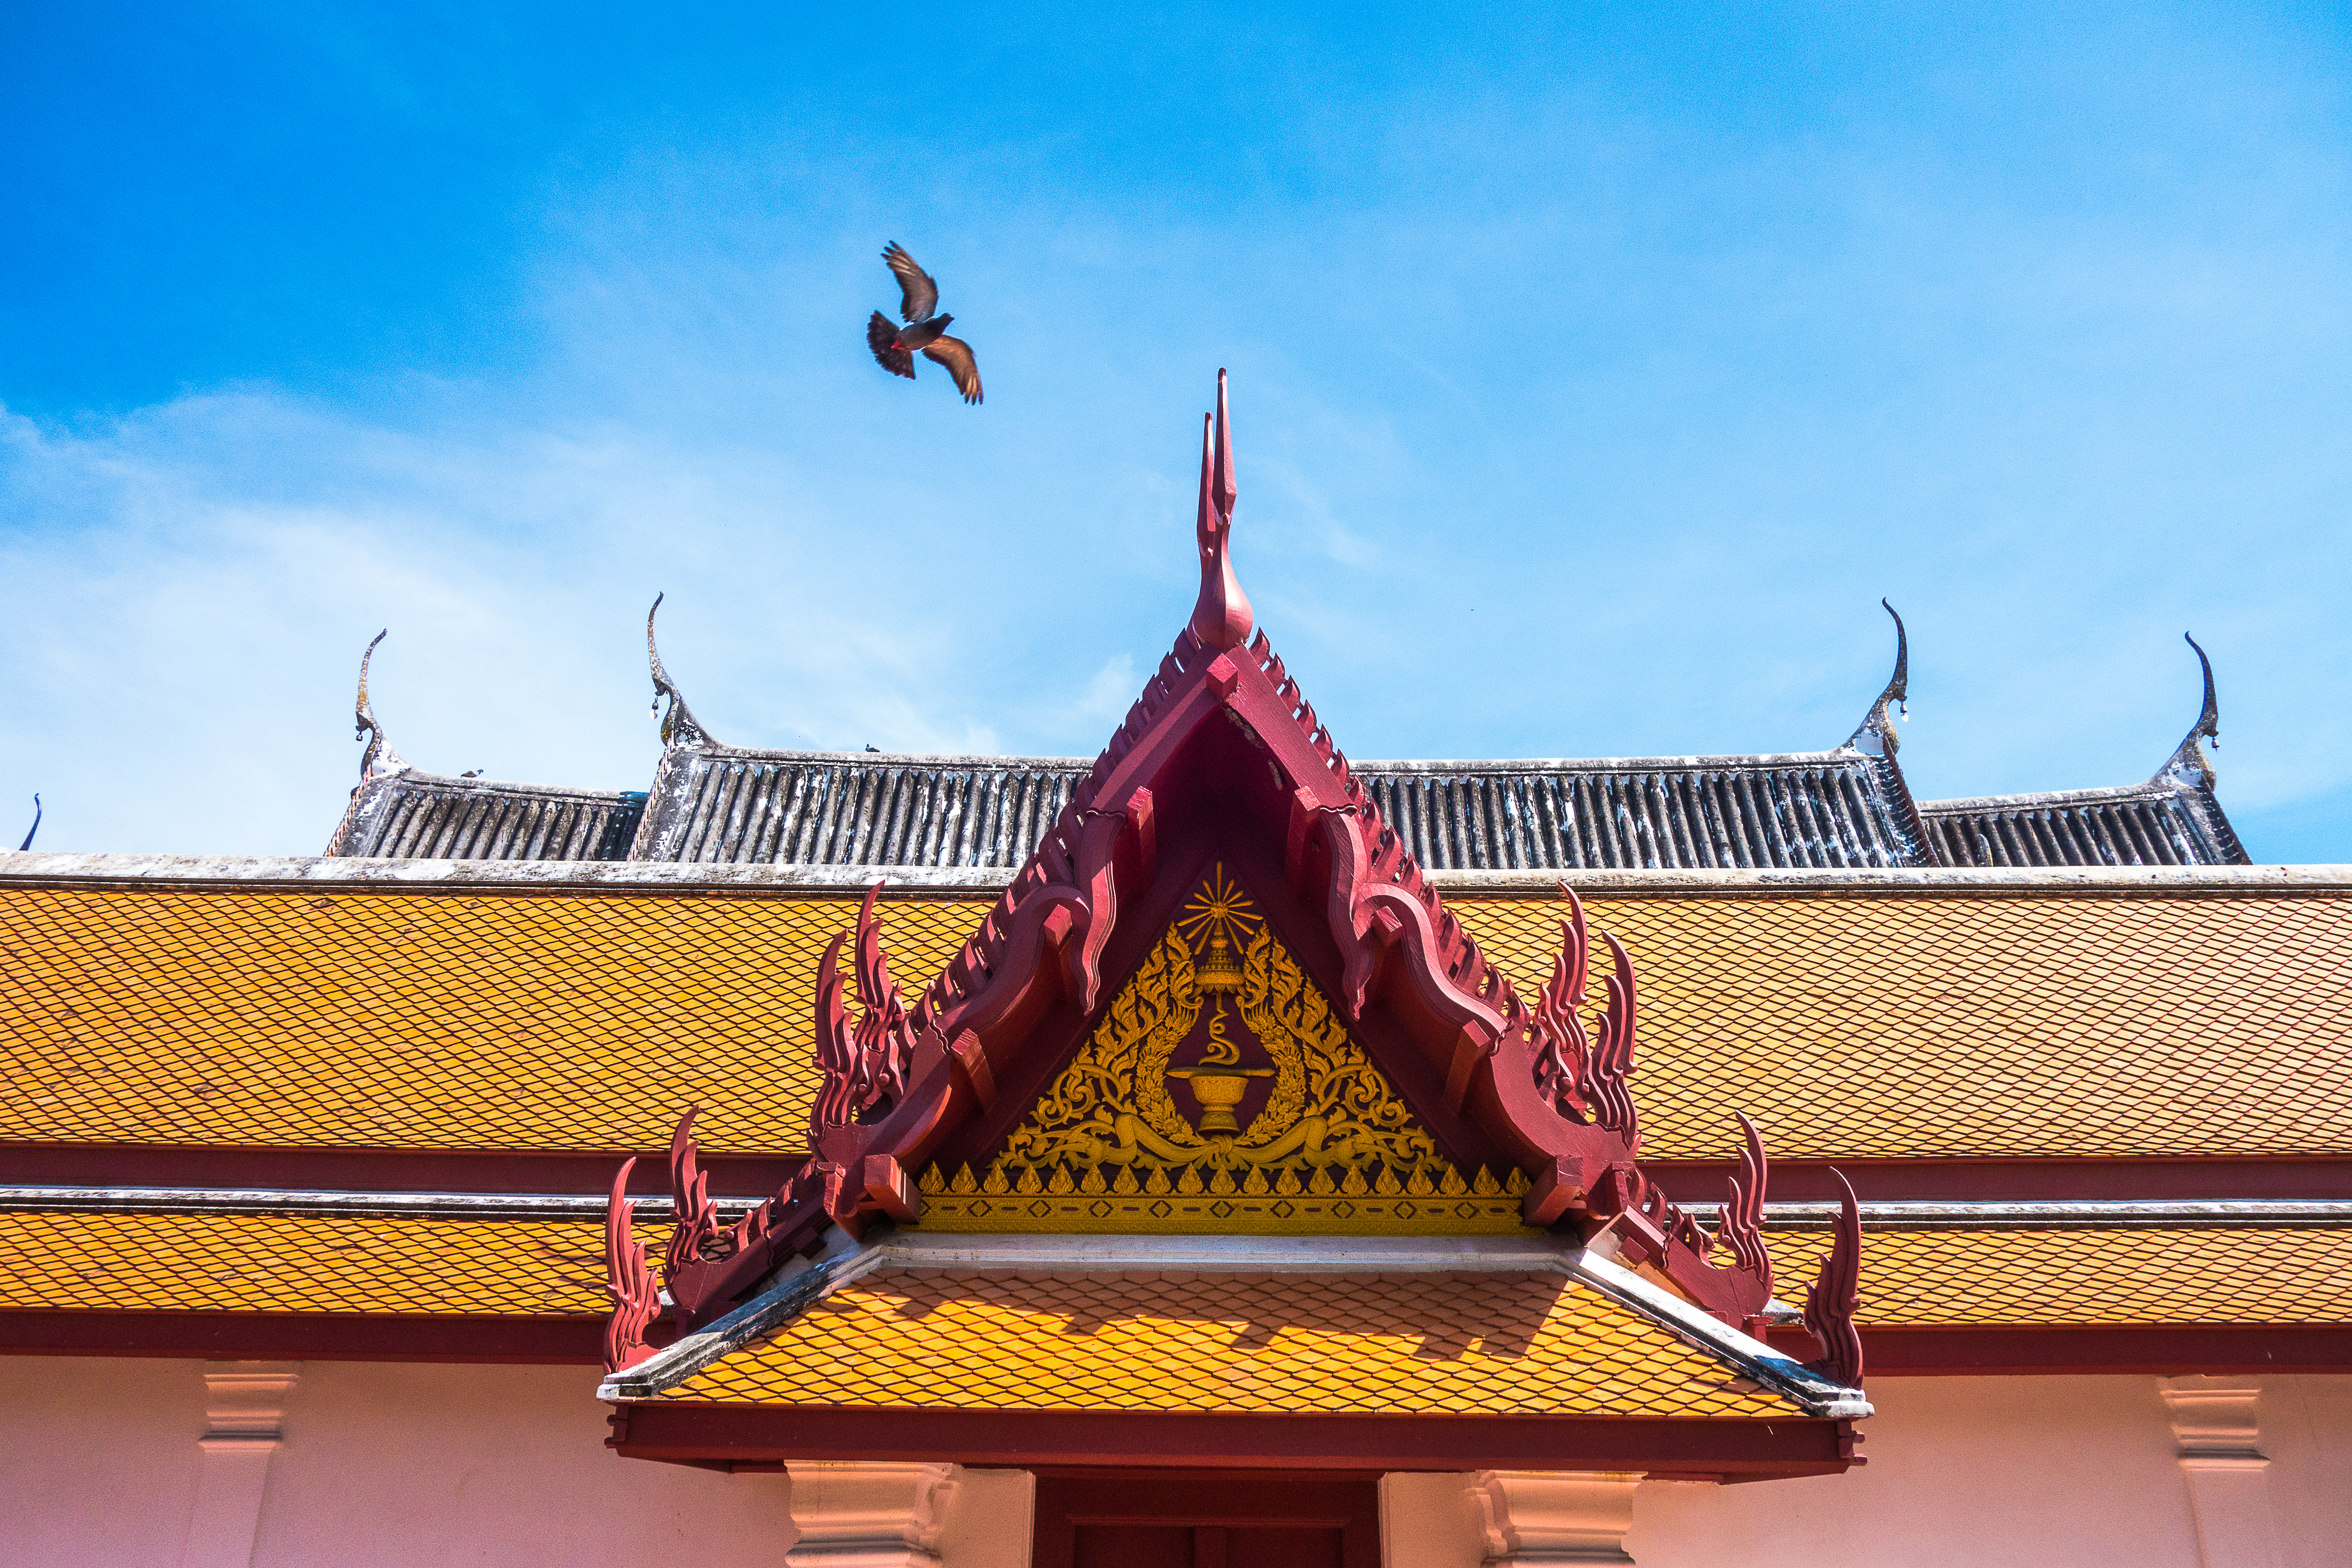
Thai architecture, thai culture, temples, traditions, sky, cloud, plant, chinese architecture, red, landmark, roof, flag, facade, symmetry, leisure, temple, pagoda, building, travel, house, japanese architecture, wing, monument, city, place of worship, historic site, pole, tourism, font, red flag, monastery, tourist attraction, flight, fictional character, wind, shrine